Michael Hnatiuk

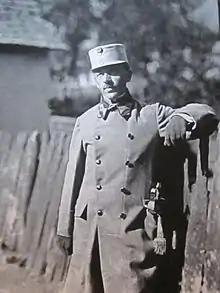
Michael Hnatiuk

Michael Hnatiuk, or Mykhailo Hnatiuk (Ukrainian: "Михайло Гнатюк", born 1883 in Sasiv, Galicia, Austria-Hungary) was an Austrian-Hungarian Ukrainian officer and commander of a legion of the Ukrainian Sich Riflemen.